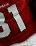
Number: 1